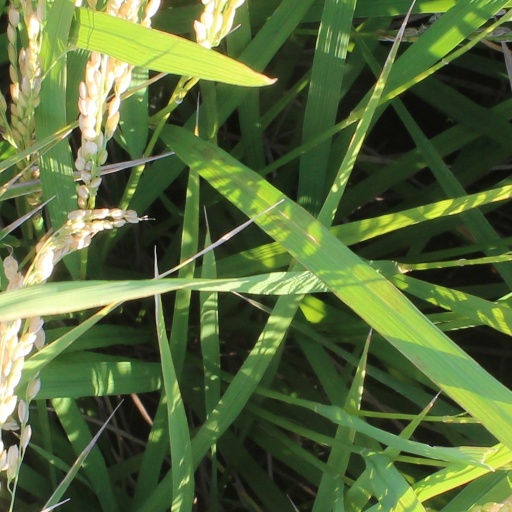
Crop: rice